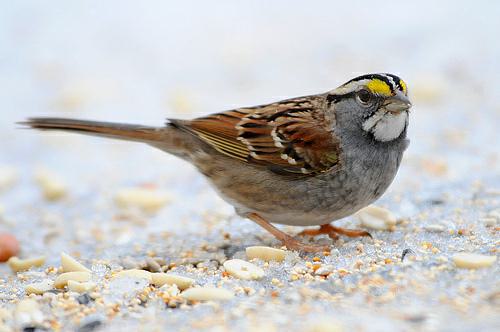
A photo of a white throated sparrow